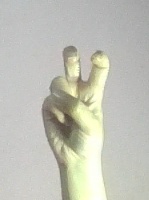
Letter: toot